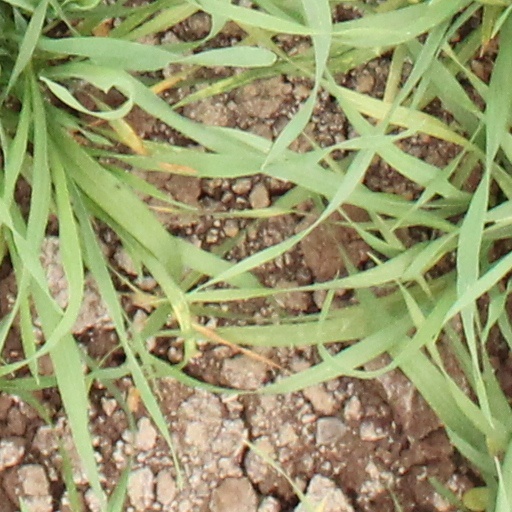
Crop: wheat